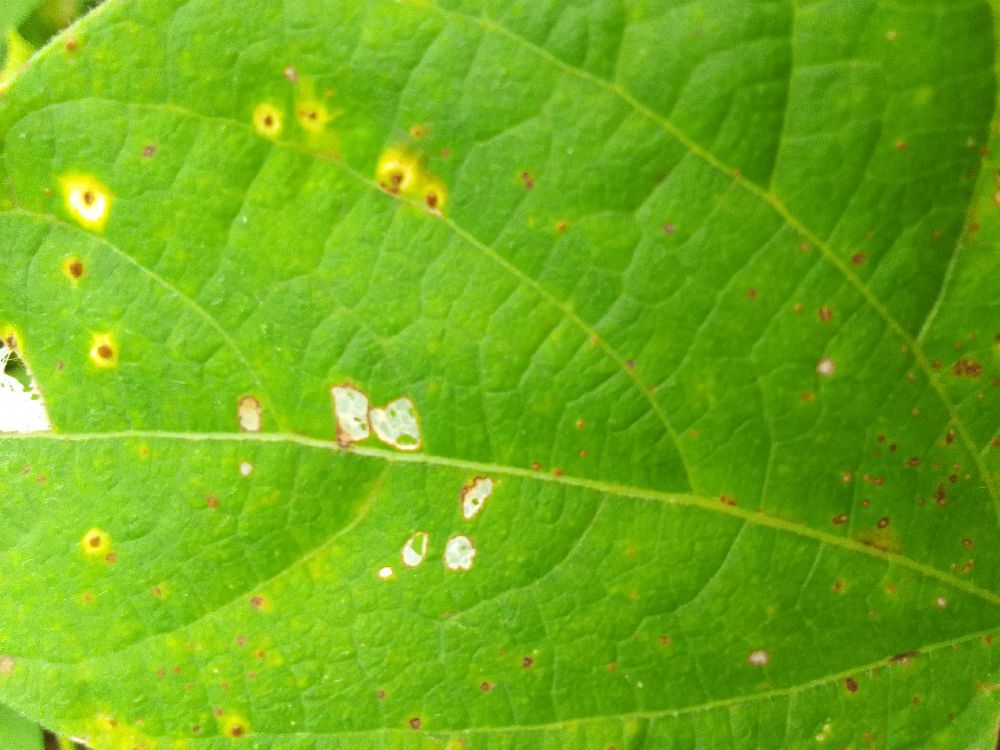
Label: rust